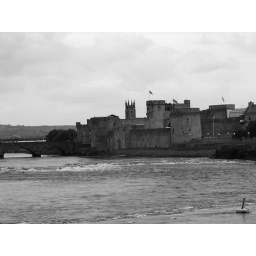
king john castle on shannon river in limerick ireland